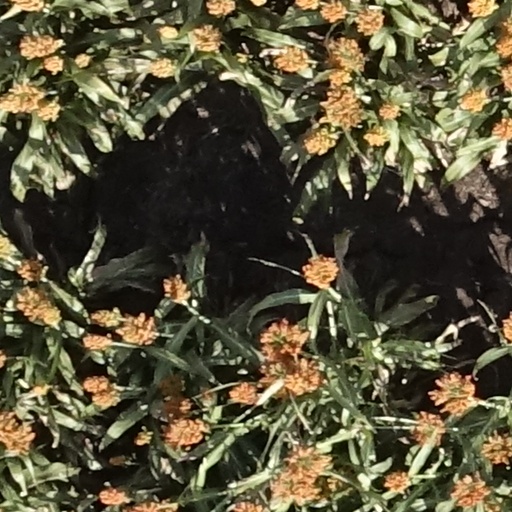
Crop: sorghum